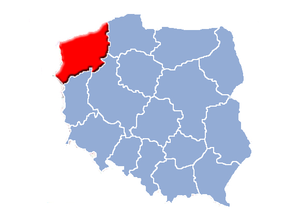
Cette liste recense les commanderies et maisons de l'Ordre du Temple qui ont existé en Poméranie occidentale.